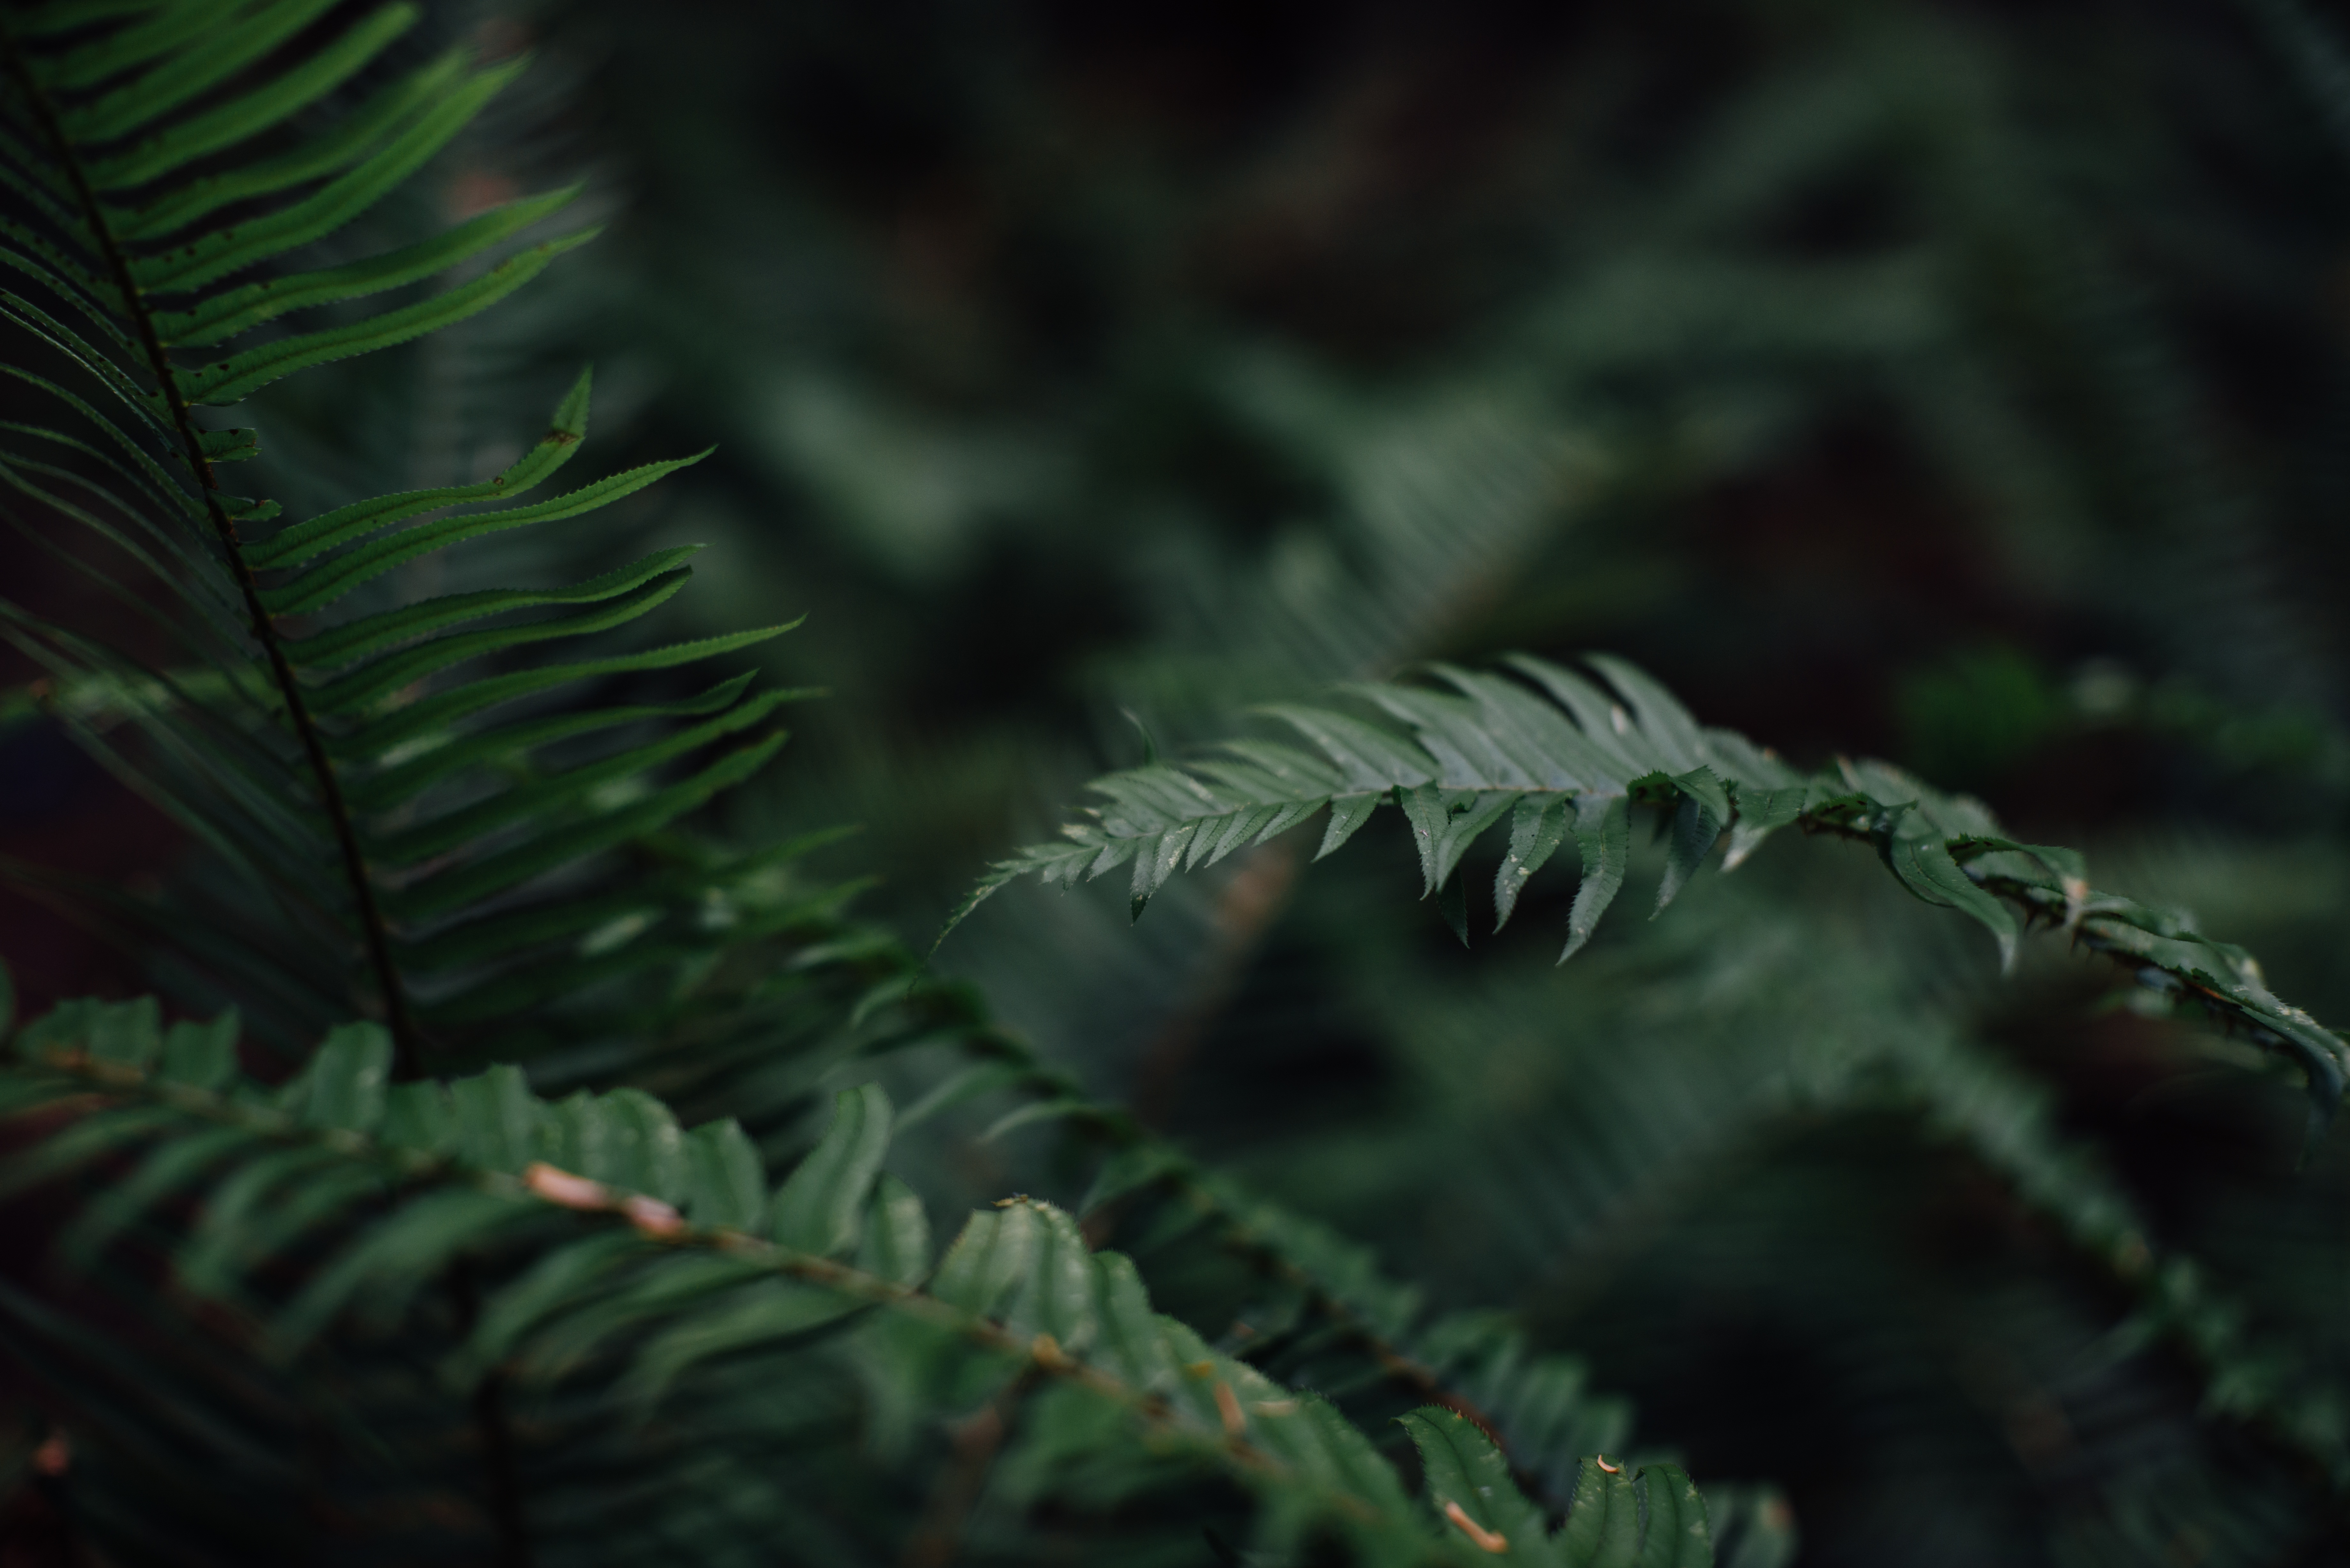
tree, nature, forest, branch, plant, leaf, flower, green, jungle, botany, fir, flora, fern, close up, leaves, spruce, macro photography, plant stem, woody plant, land plant, ferns and horsetails